Ida Ospelt-Amann

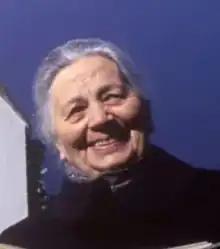
Ospelt-Amann in 1989

Ida Ospelt-Amann (15 February 1899 – 12 March 1996) was a Liechtensteiner poet who wrote in the Alemannic dialect that is spoken in the Vaduz region. She was considered the most important of her country's dialect poets. Her works deal primarily with rural life, as well as with her home town of Vaduz, and its change over time.